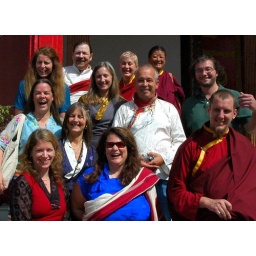
Laughing, Linda Lane (front and center, in blue with red and white Adi) with Tibetan Buddhist Dharma hommies